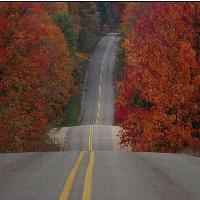
Weather: cloudy or overcast